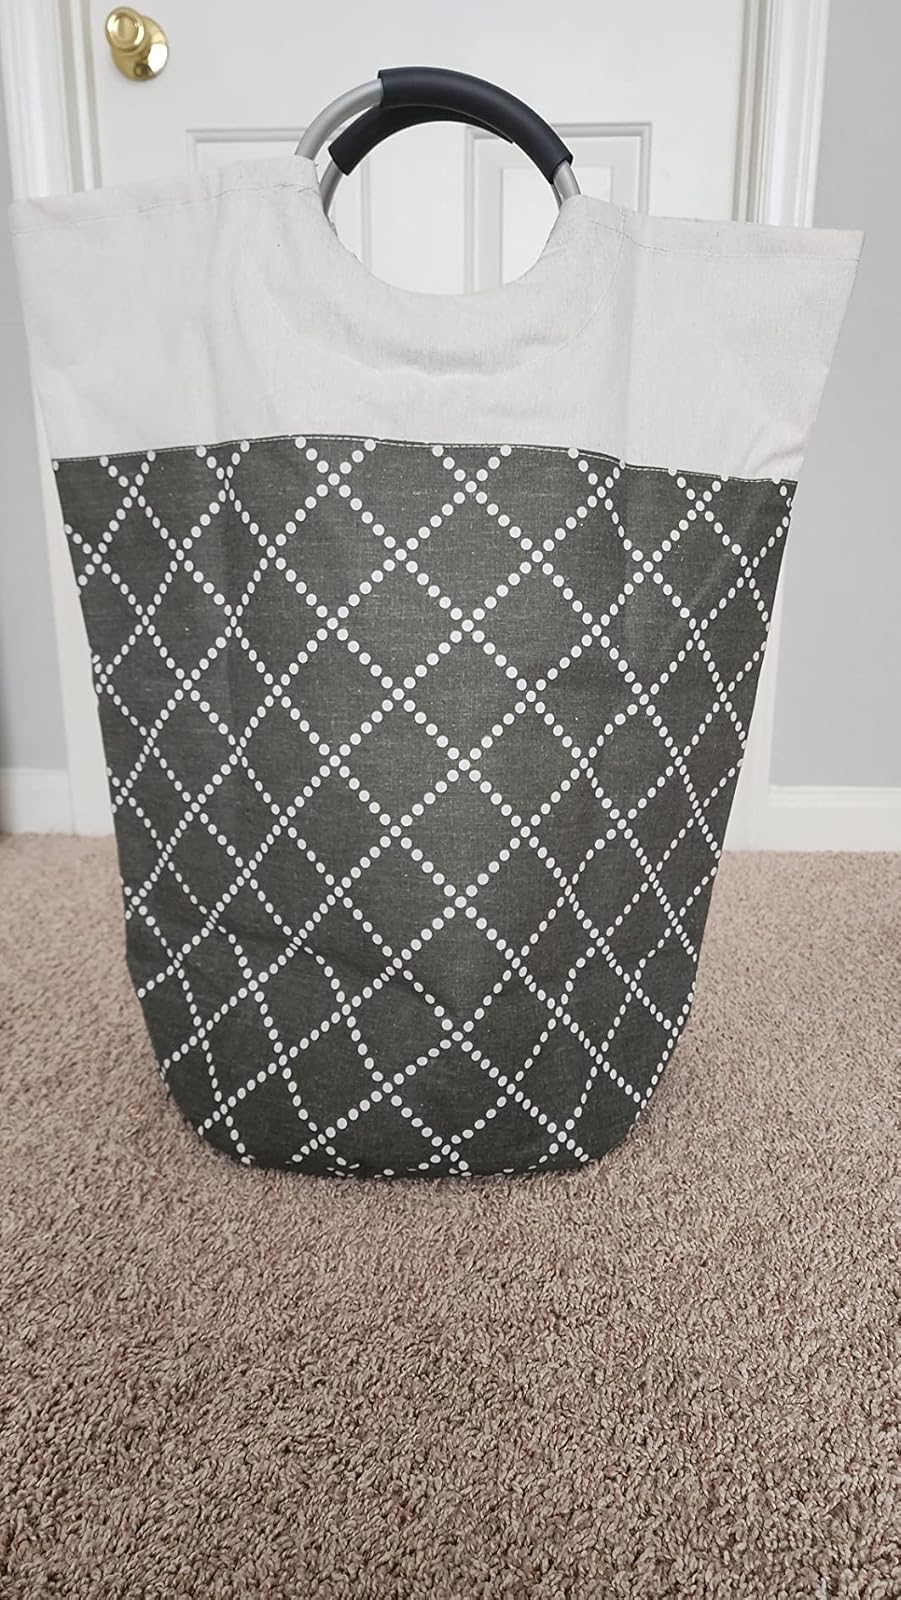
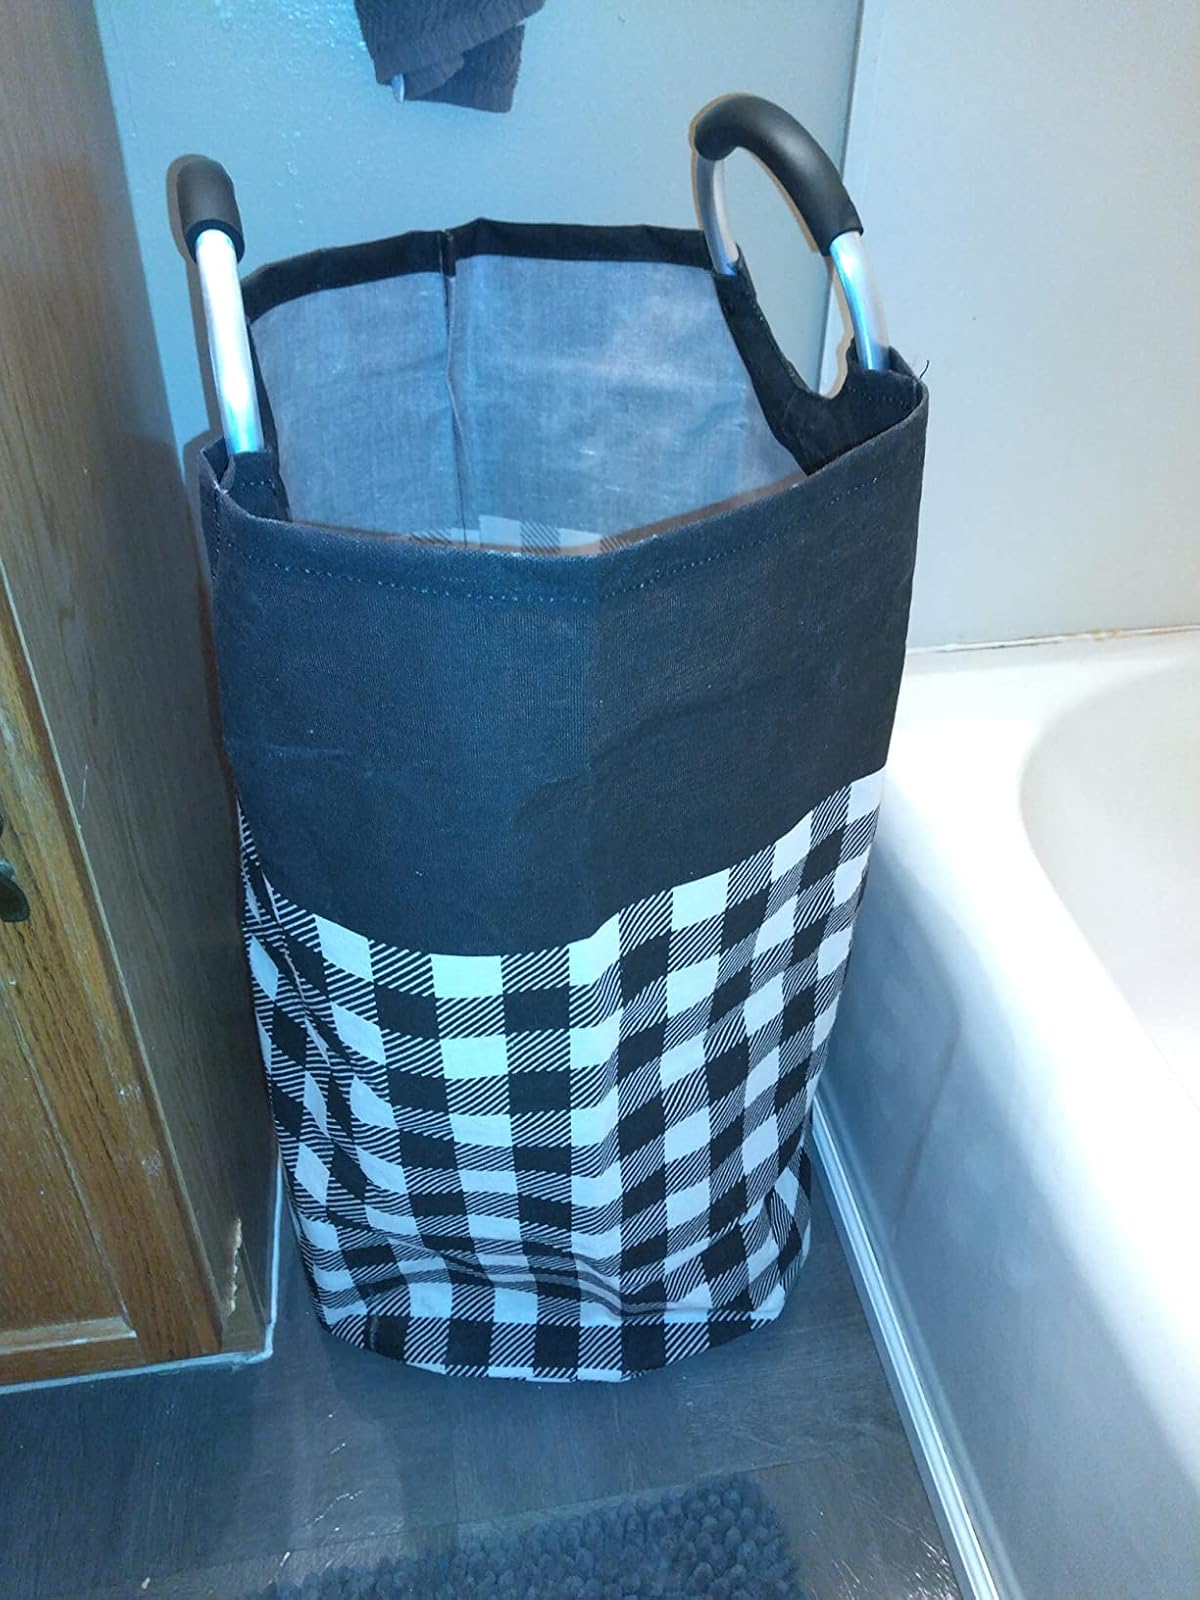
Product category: items_hamper
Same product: no